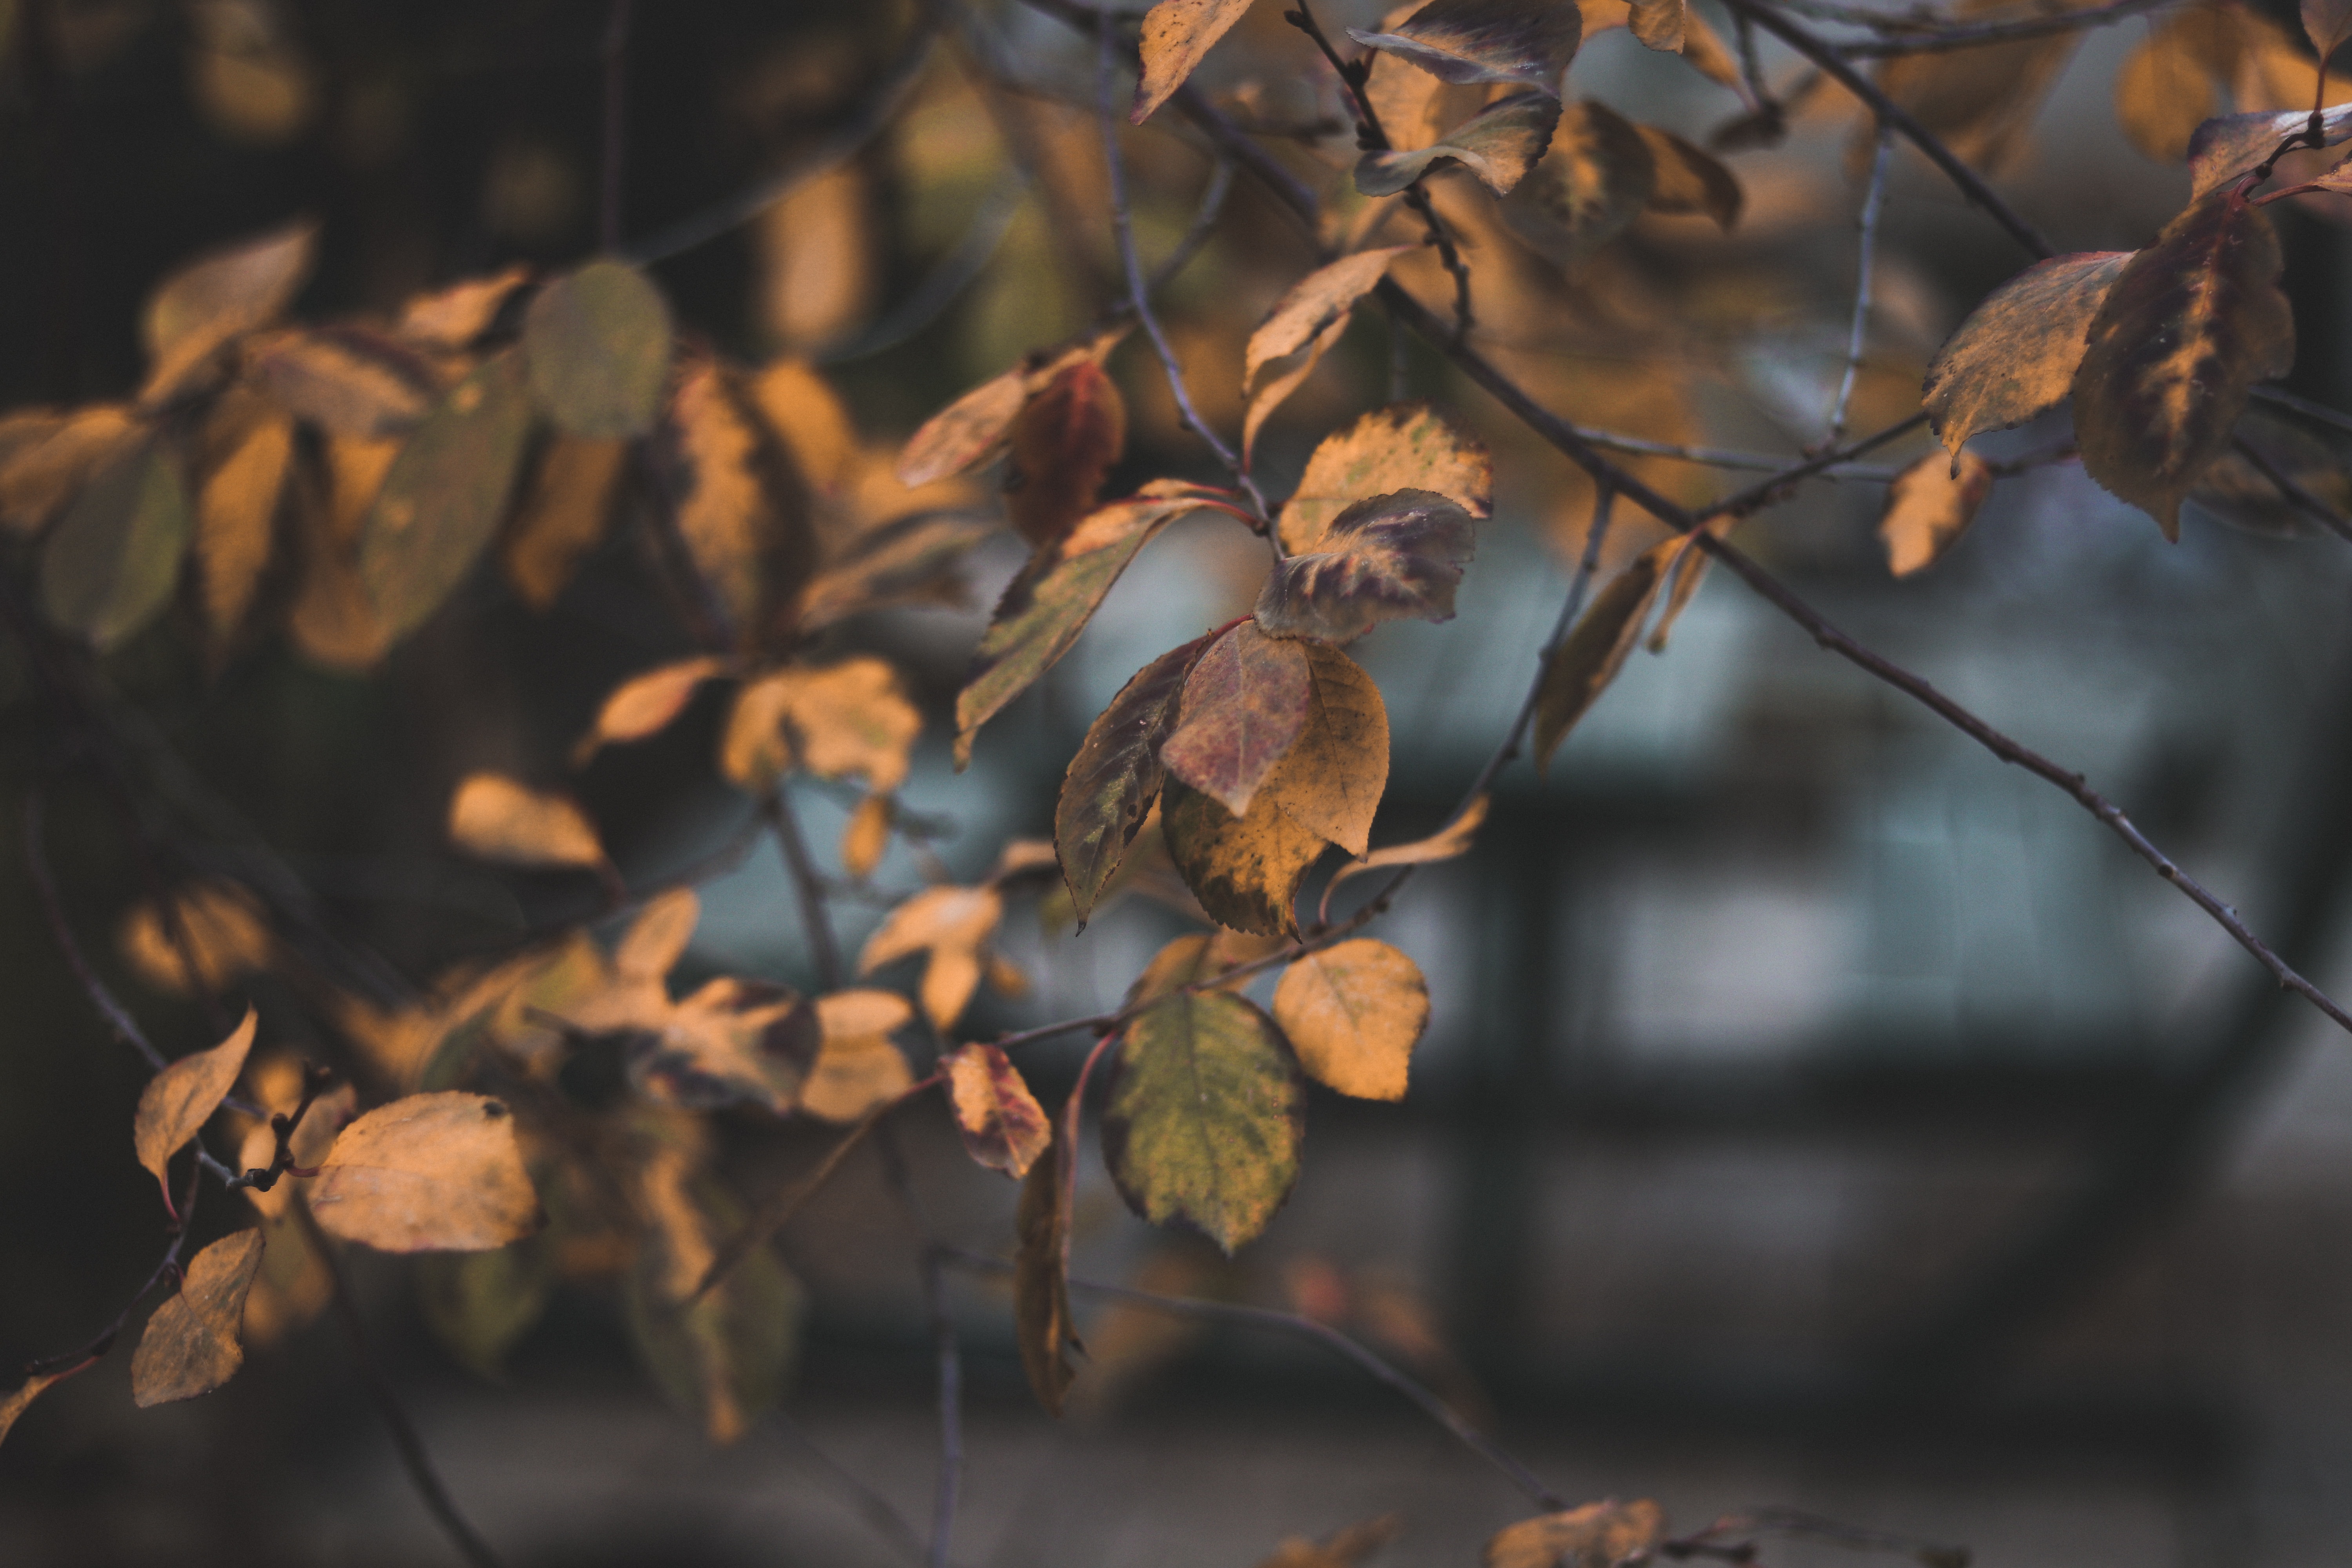
leaf, branch, twig, tree, autumn, sky, plant, adaptation, sunlight, wildlife, wood, winter, perching bird, Tints and shades, forest, deciduous, old world flycatcher, bird